Dutch Republic

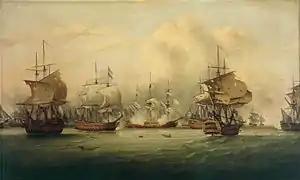
Battle of Dogger Bank (1781) by Thomas Luny

The year 1672 is known in the Netherlands as the "Disaster Year" ("Rampjaar"). England declared war on the Republic, (the Third Anglo-Dutch War), followed by France, Münster and Cologne, which had all signed alliances against the Republic. France, Cologne and Münster invaded the Republic. Johan de Witt and his brother Cornelis, who had accomplished a diplomatic balancing act for a long time, were now the obvious scapegoats. They were lynched, and a new stadtholder, William III, was appointed.